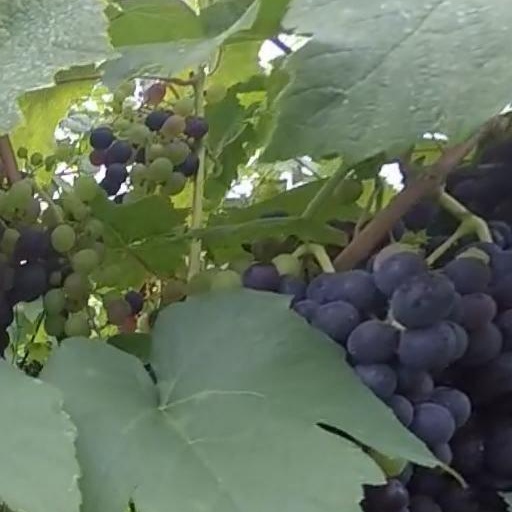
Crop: grape